Charles-Frédéric Reinhard

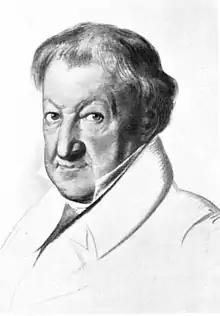

Charles-Frédéric, "comte" Reinhard (born Karl Friedrich Reinhard; 2 October 1761 – 25 December 1837) was a Württembergian-born French diplomat, essayist, and politician who briefly served as the Consulate's Minister of Foreign Affairs in 1799. A Girondist during the early stages of the French Revolution, he was dispatched to several countries before and after his ministerial mandate. In 18061807, he was appointed Consul and Resident to Moldavia, and subsequently arrested by the Russian Empire for one year. Reinhard was promoted under the Bourbon Restoration governments, which he represented to the German Confederation, and continued his political career under the July Monarchy.